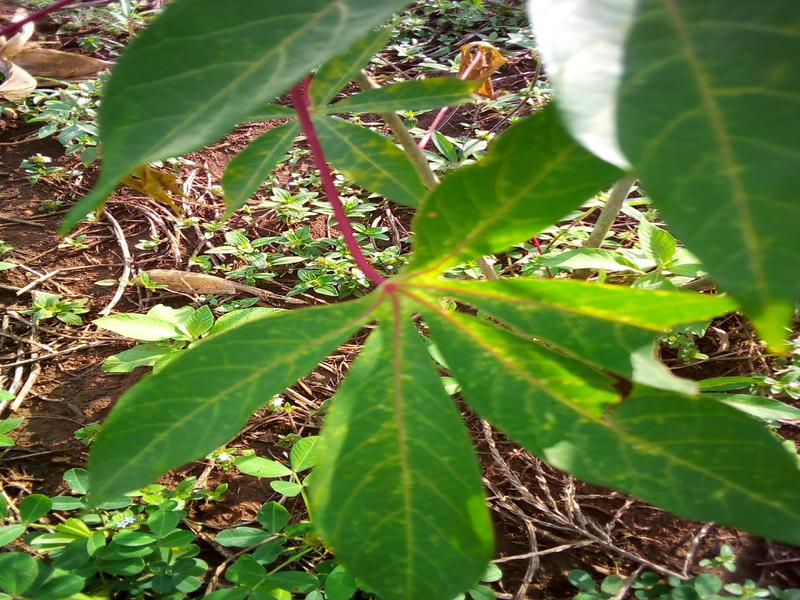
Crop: cassava
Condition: green_mottle